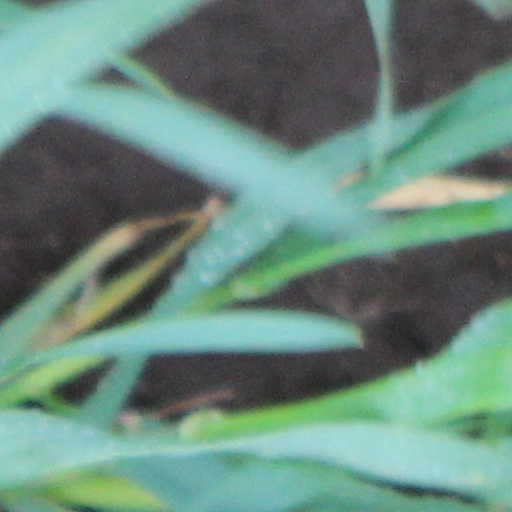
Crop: wheat